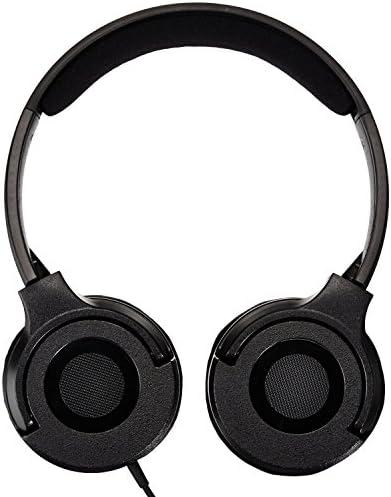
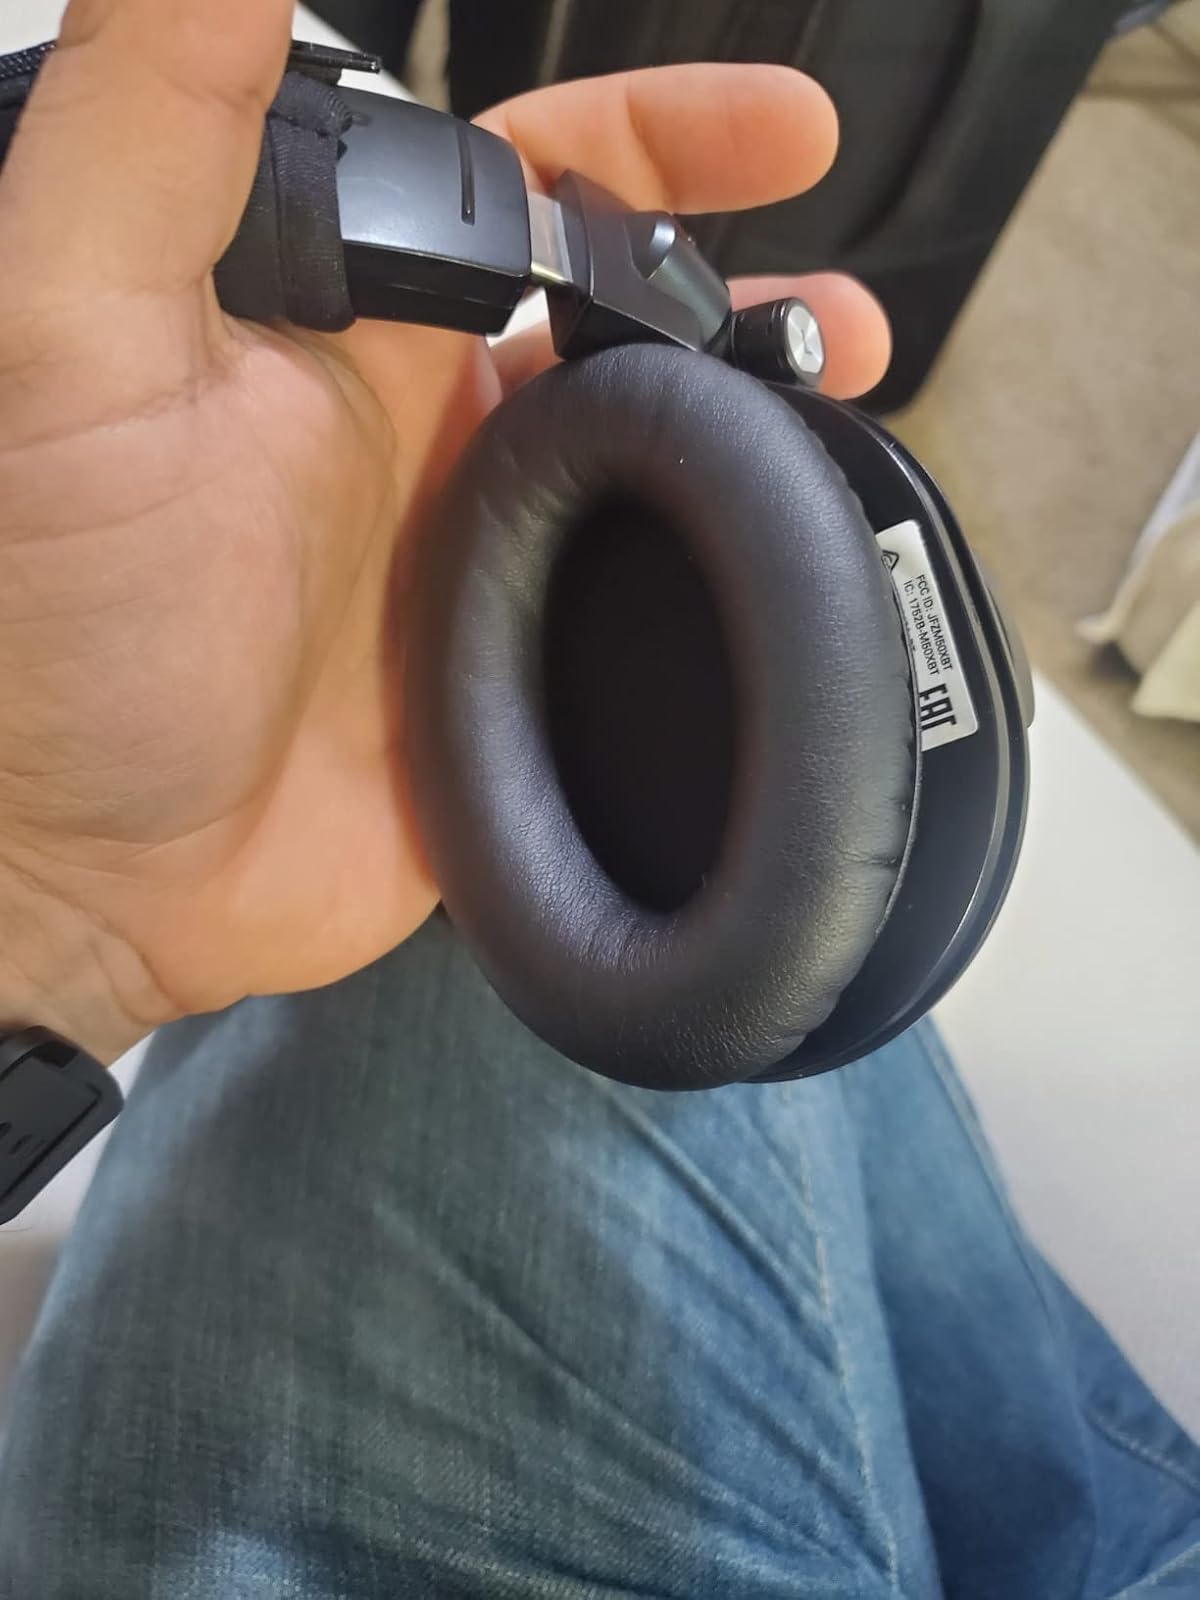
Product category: headphones
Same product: no